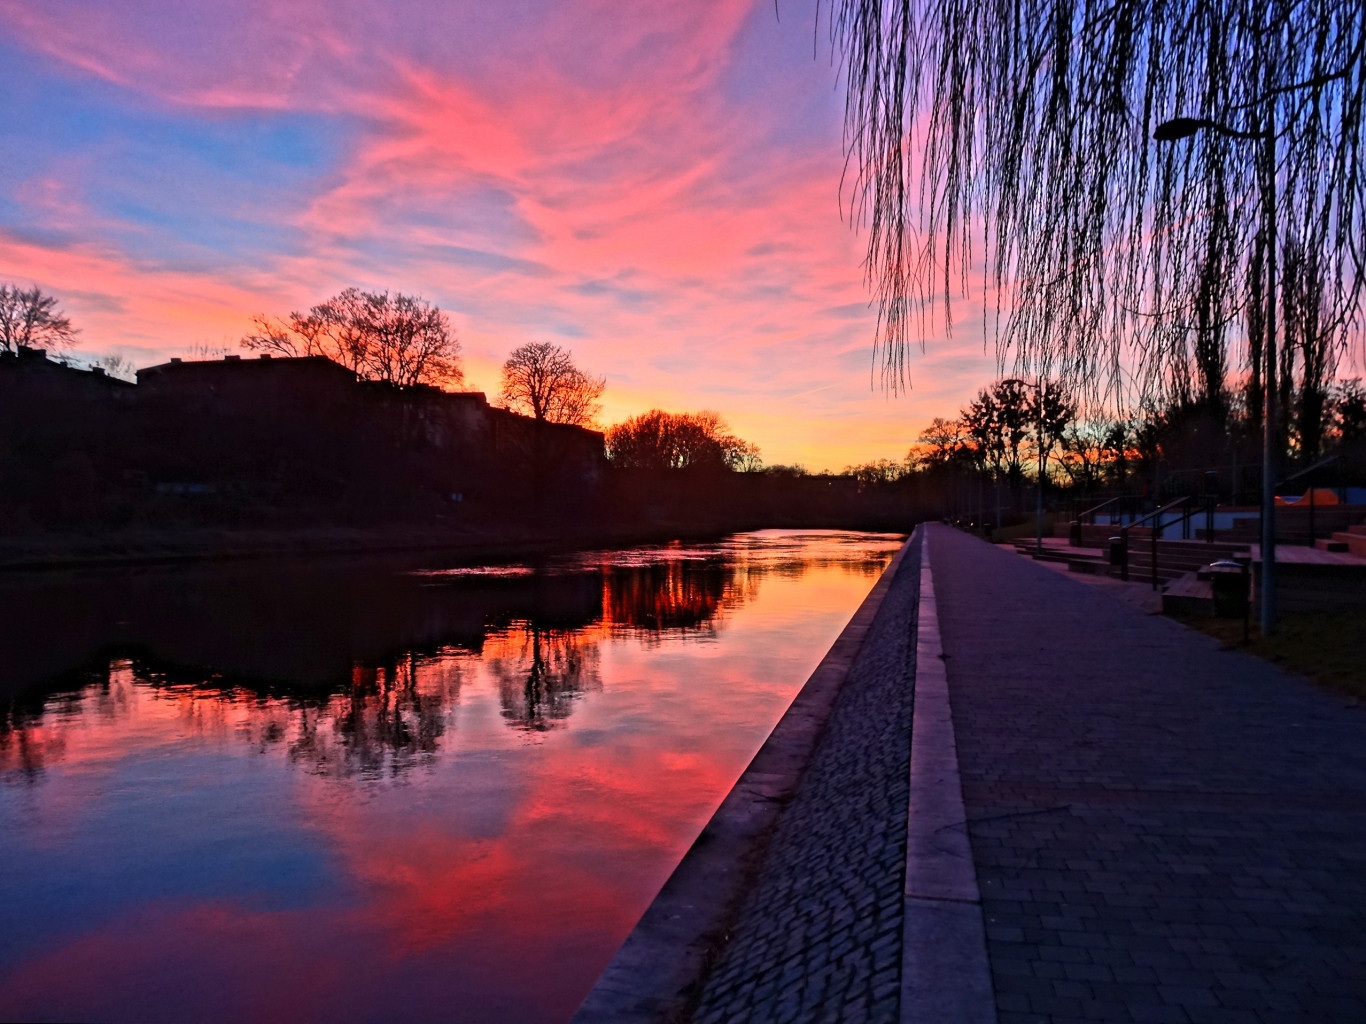
cloud, sky, sunrise, sunset, morning, lake, dawn, river, dusk, environment, evening, reflection, poland, afterglow, brda